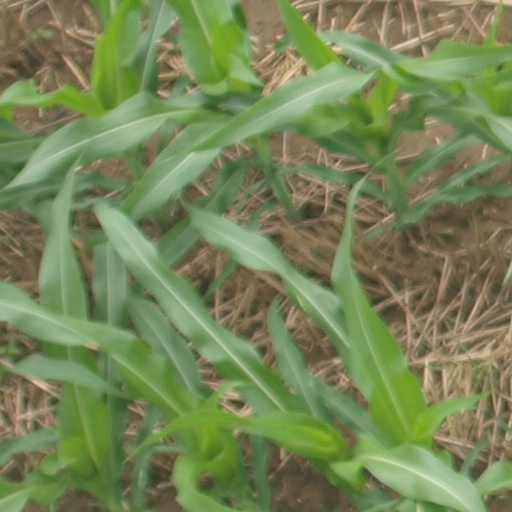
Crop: maize; corn